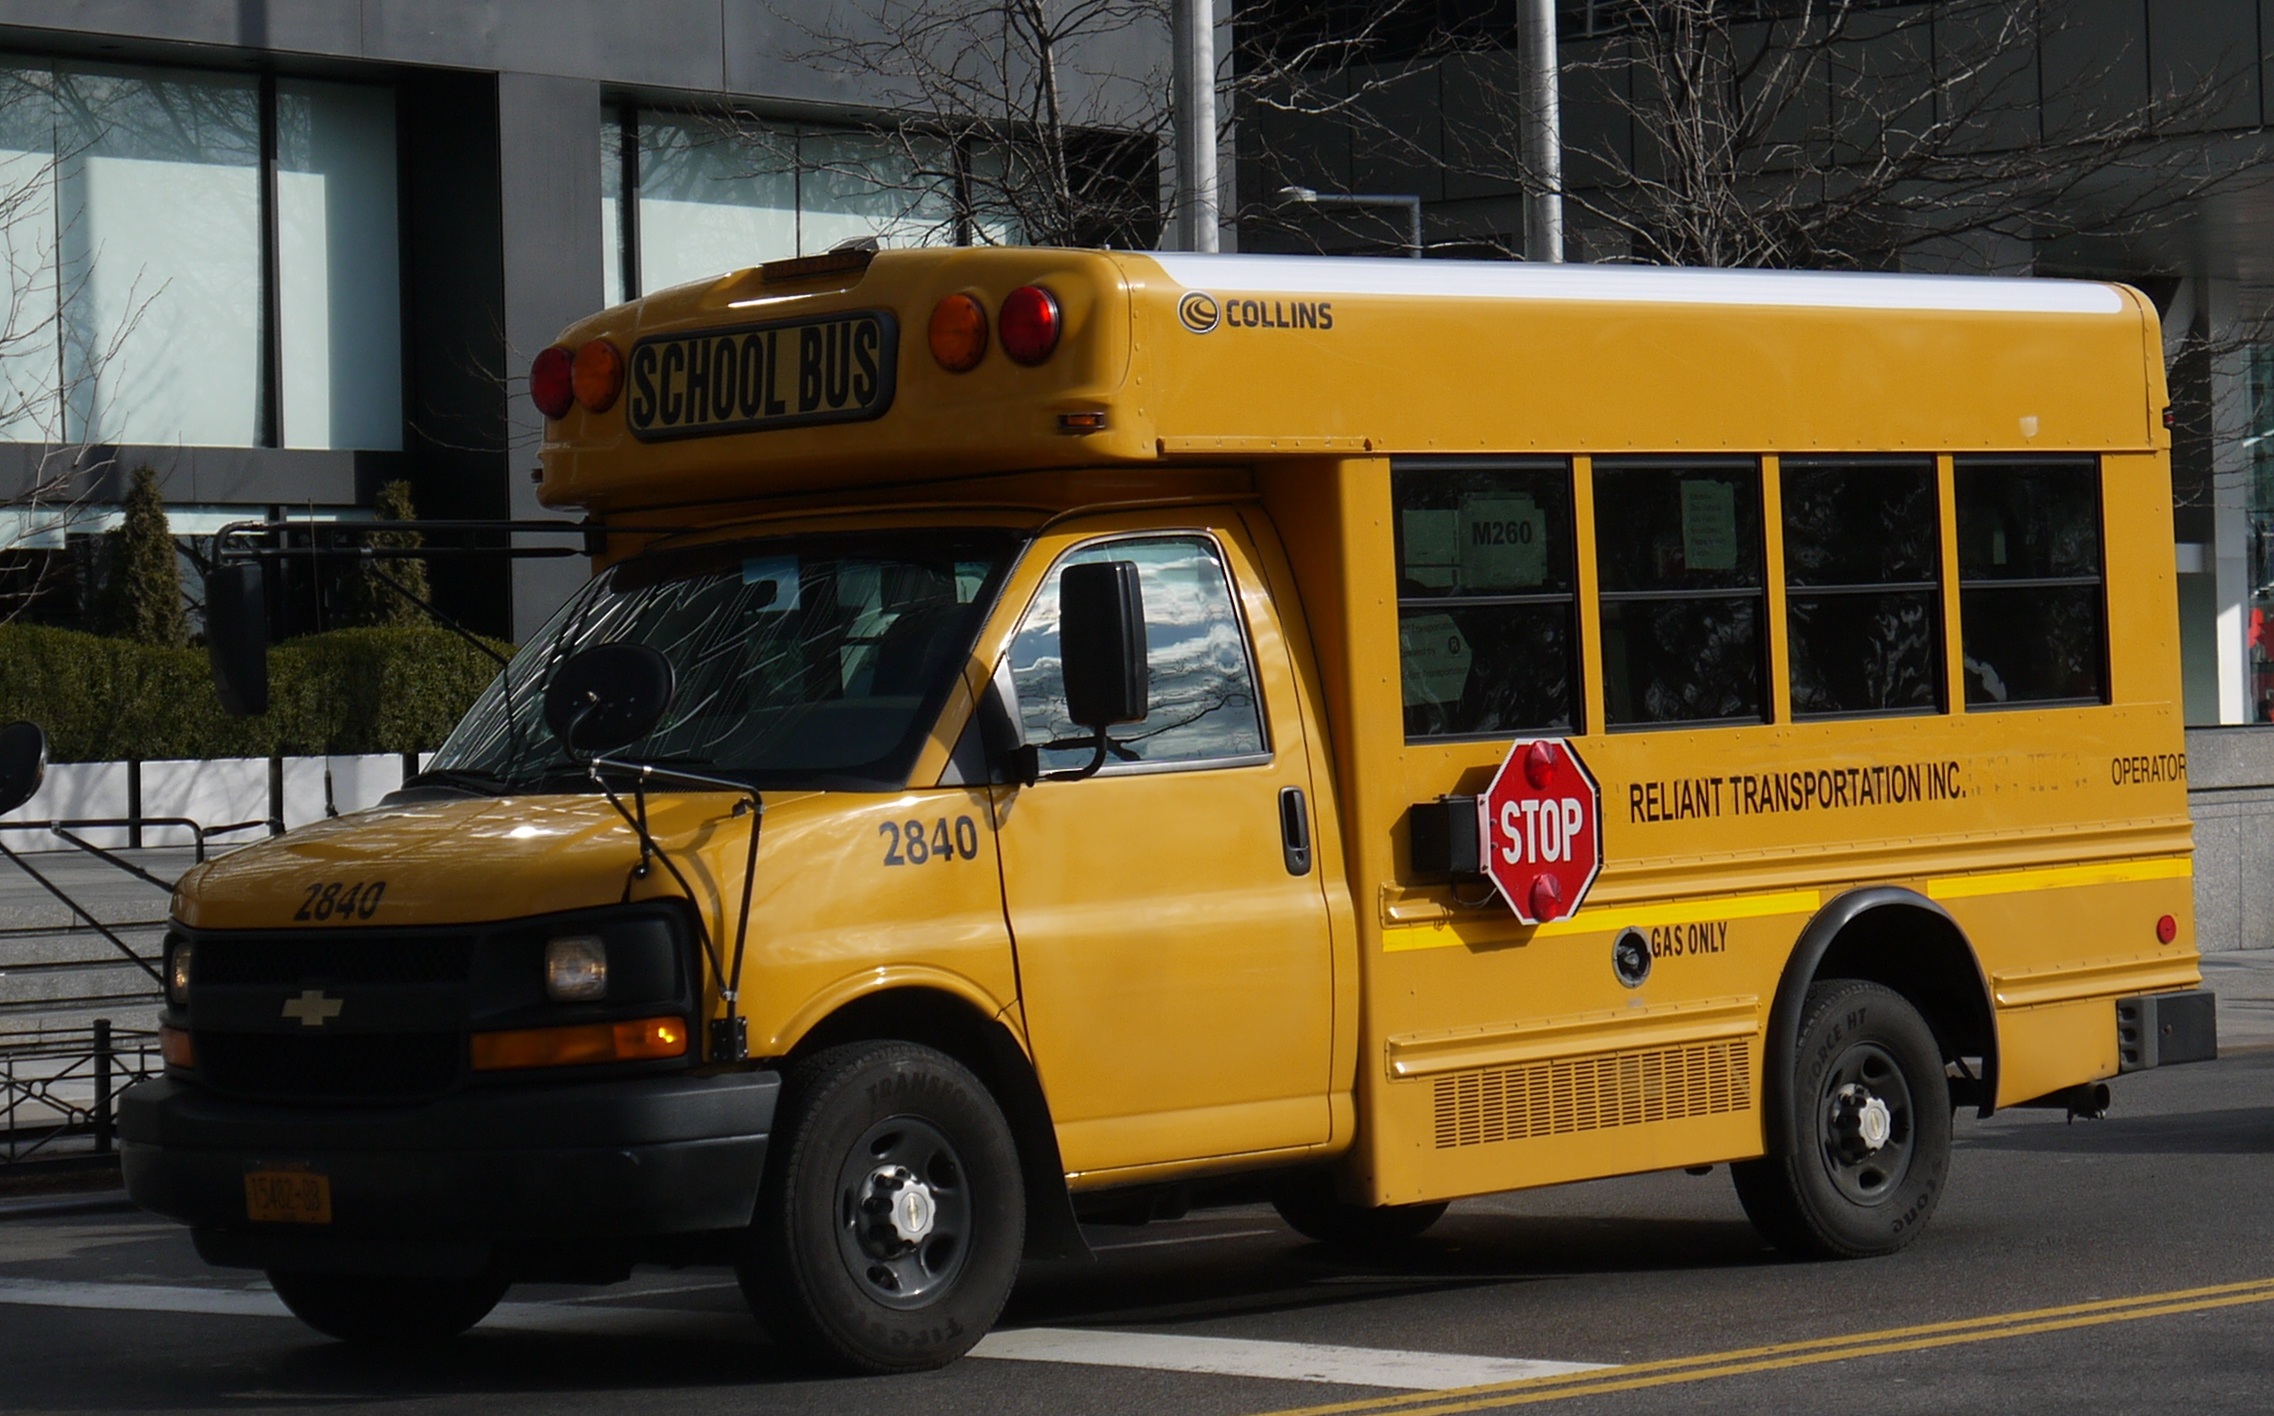
road, car, new york, transport, vehicle, public transport, motor vehicle, emergency service, bus, fire department, emergency, minibus, school bus, land vehicle